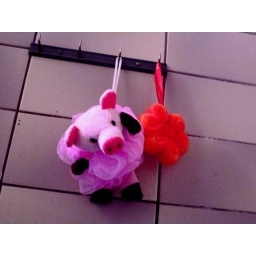
this pink pig is hanged in our bathroom.. always laughing at it, but never seen anyone using it;)